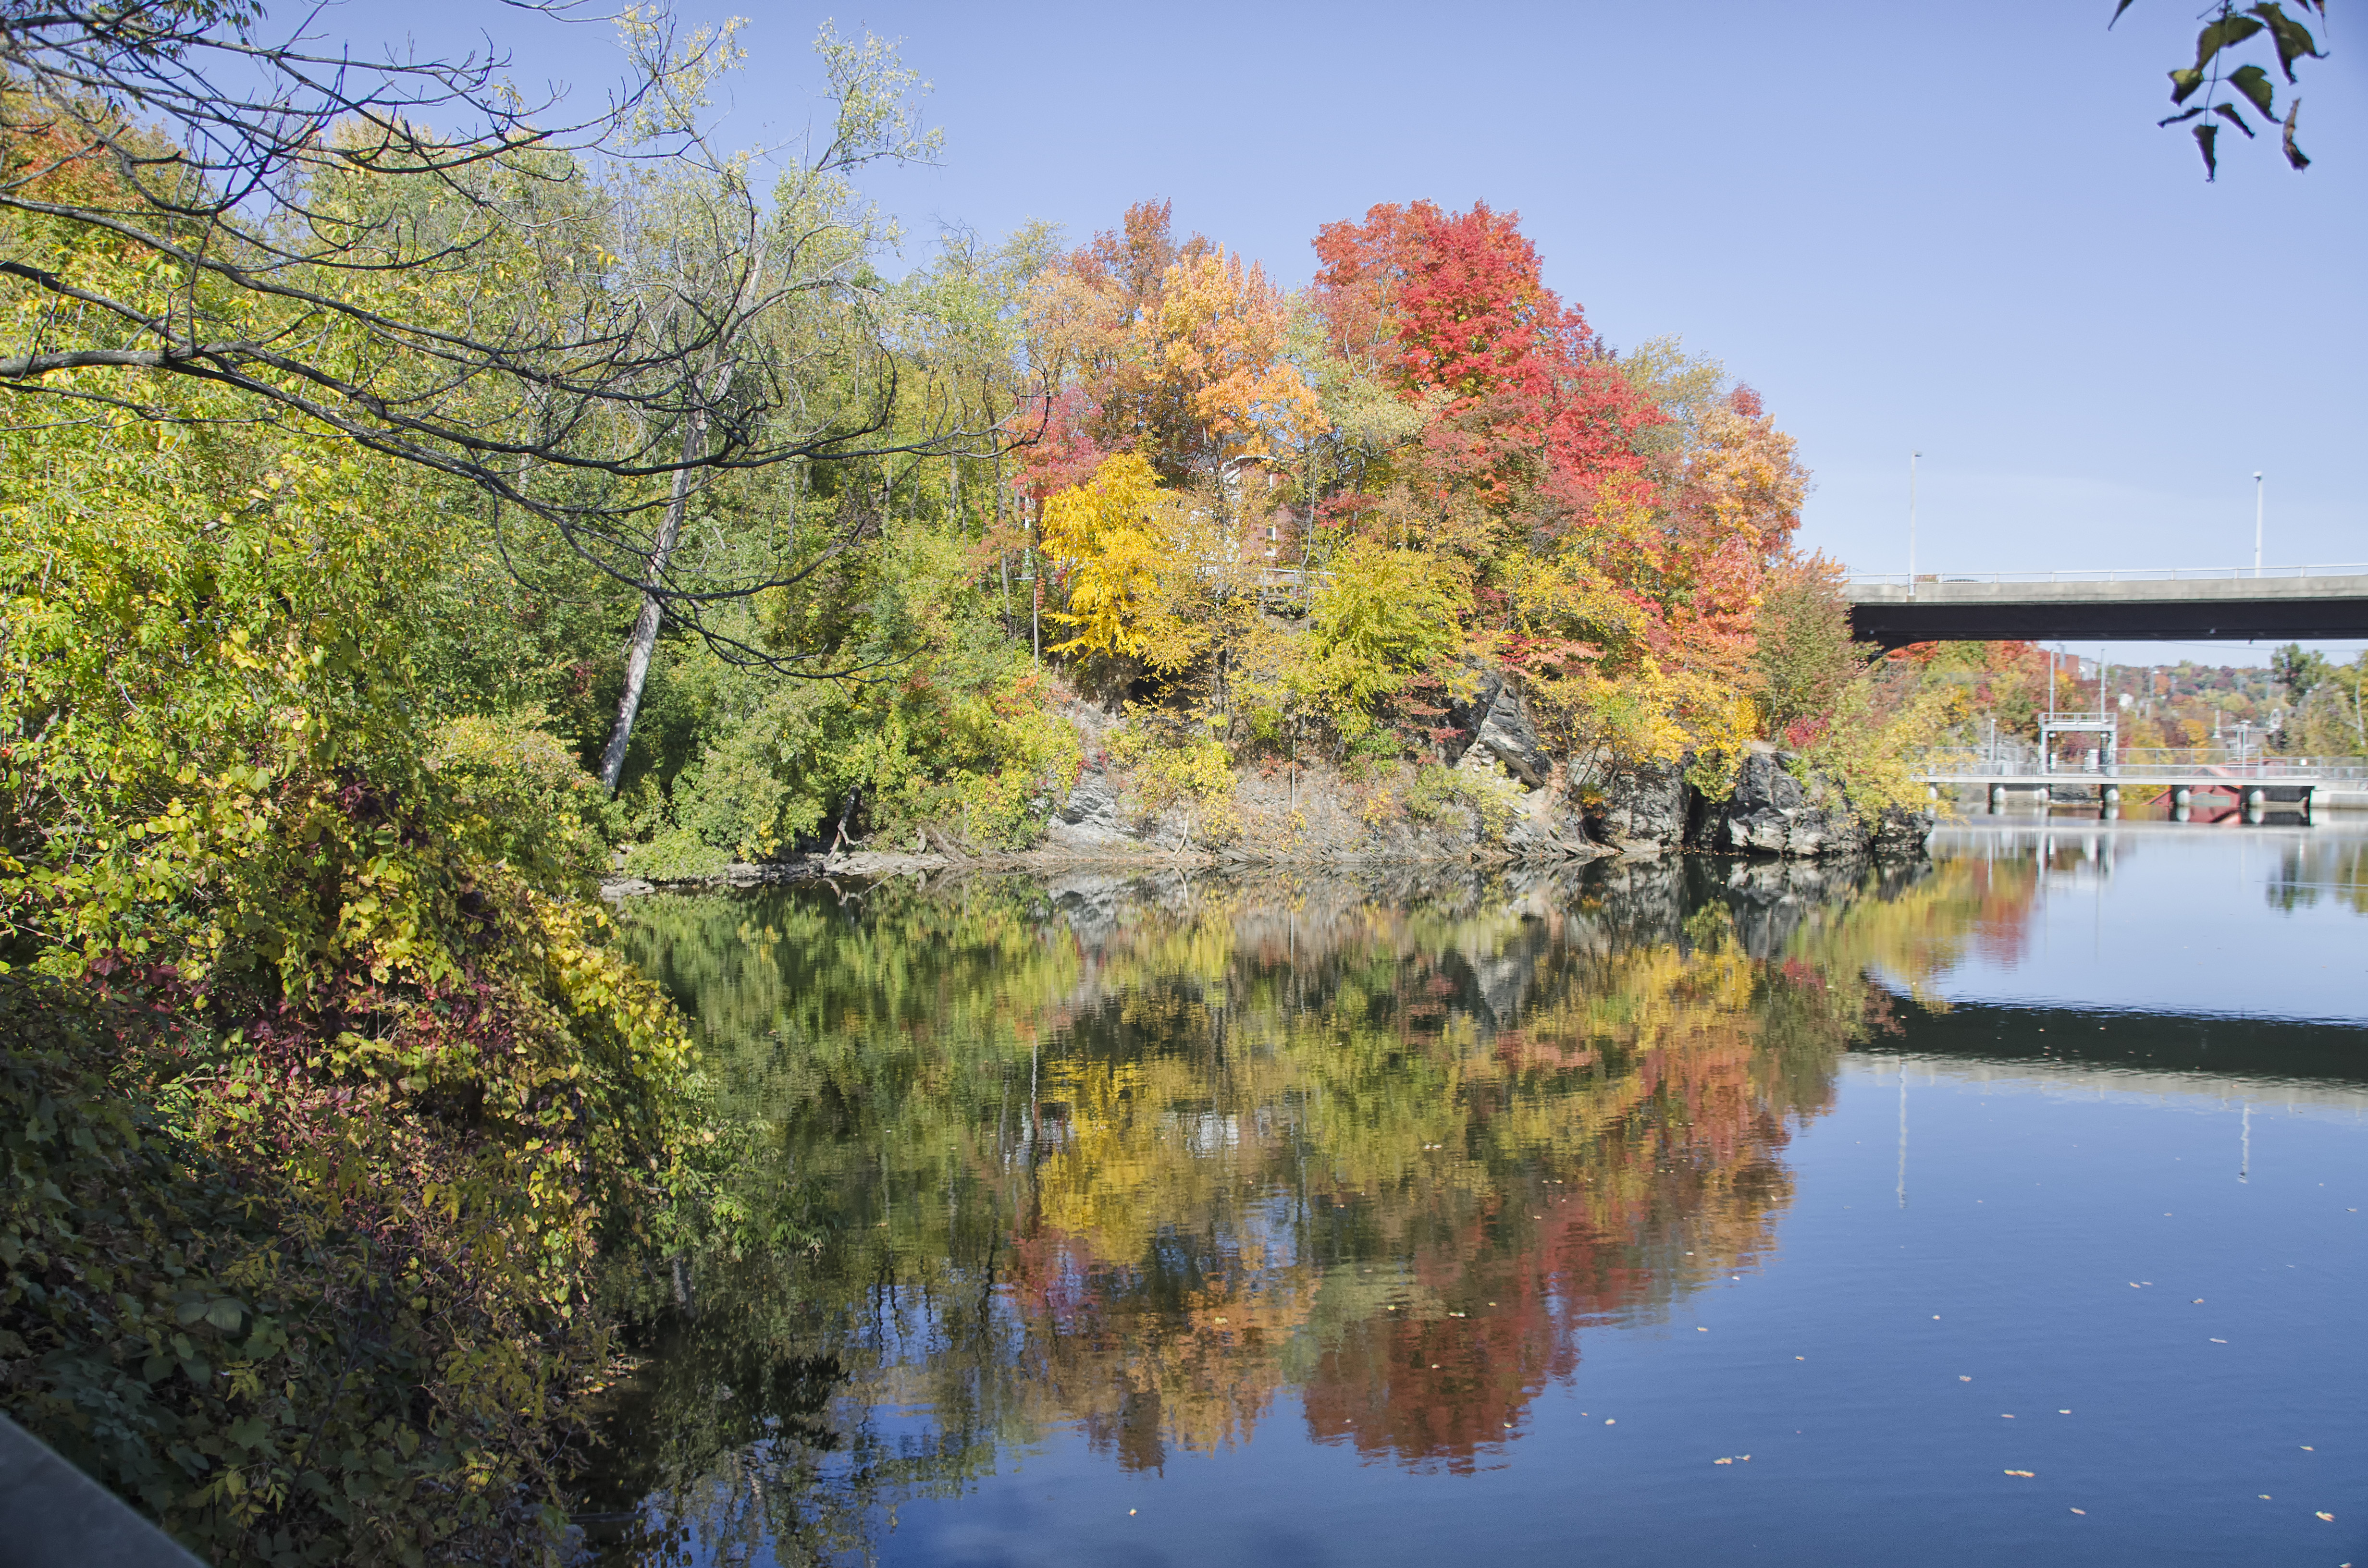
landscape, tree, water, nature, plant, morning, leaf, flower, river, pond, reflection, autumn, park, season, waterway, canada, quebec, sherbrooke, woody plant